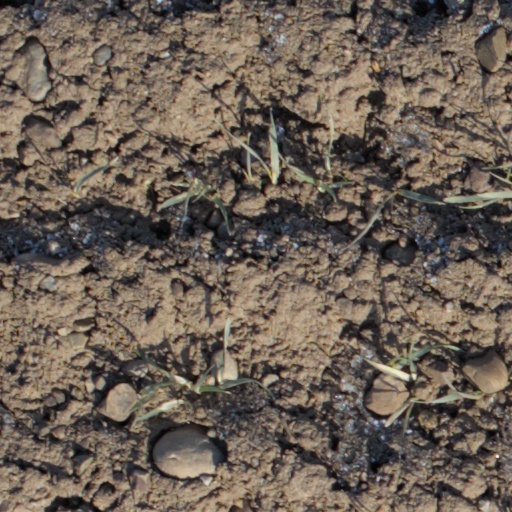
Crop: wheat